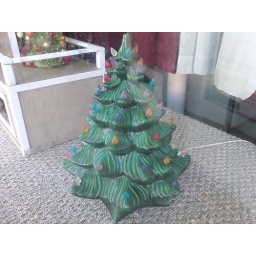
Seen in a window display on Main Street in Medford. My great-grandmother had this tree when I was growing up.